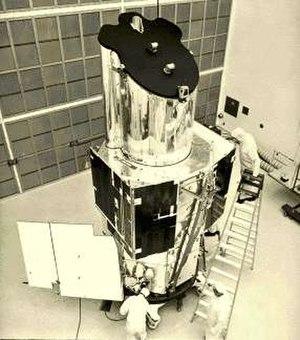
Un télescope spatial est un télescope placé au-delà de l'atmosphère. Le télescope spatial présente l'avantage par rapport à son homologue terrestre de ne pas être perturbé par l'atmosphère terrestre. Celle-ci déforme le rayonnement lumineux dans le visible.